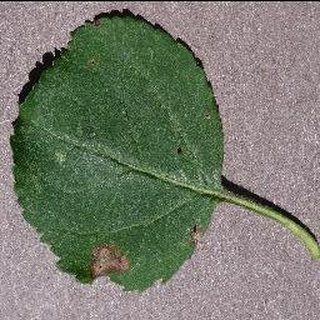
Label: apple_black_rot